Chanson de Matin

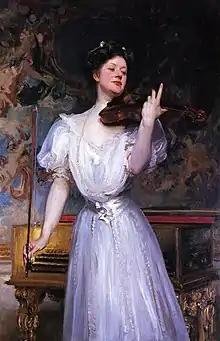
The violinist Leonora Stosch, who played at the concert where the orchestral version was given its London premiere

Chanson de Matin (Morning Song), Op. 15, No. 2, is a musical work composed by Edward Elgar for violin and piano, and later orchestrated by the composer. Its first publication was in 1899, though it is thought that it was almost certainly written in 1889 or 1890.